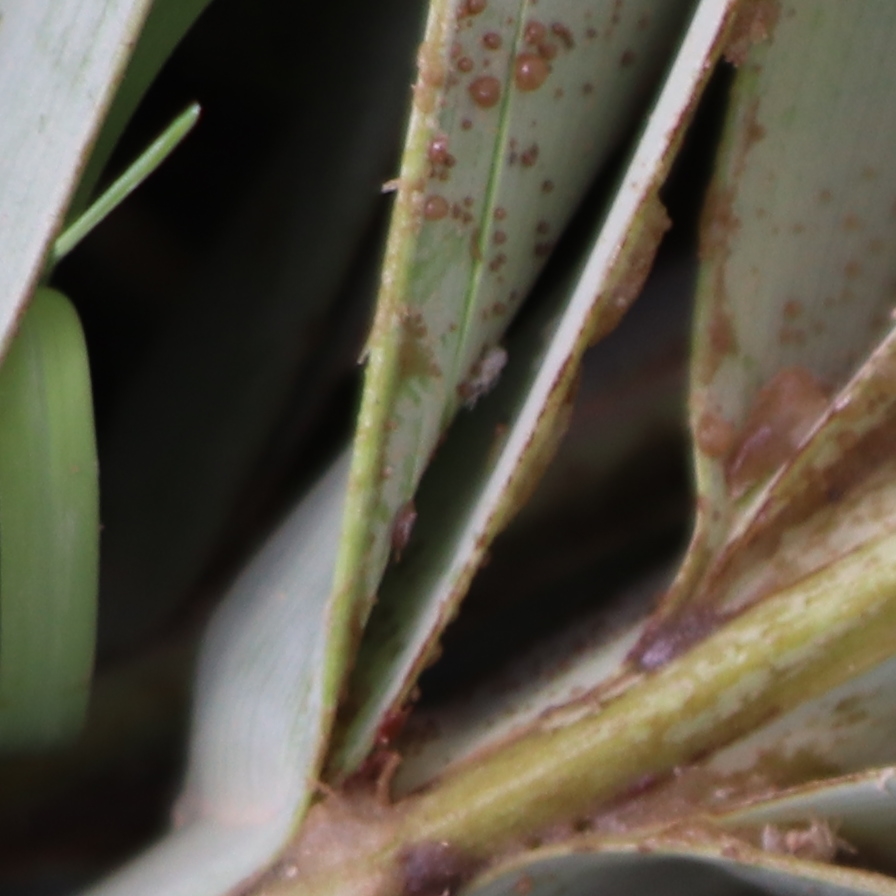
Label: Dubas